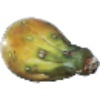
Label: cactus_fruit